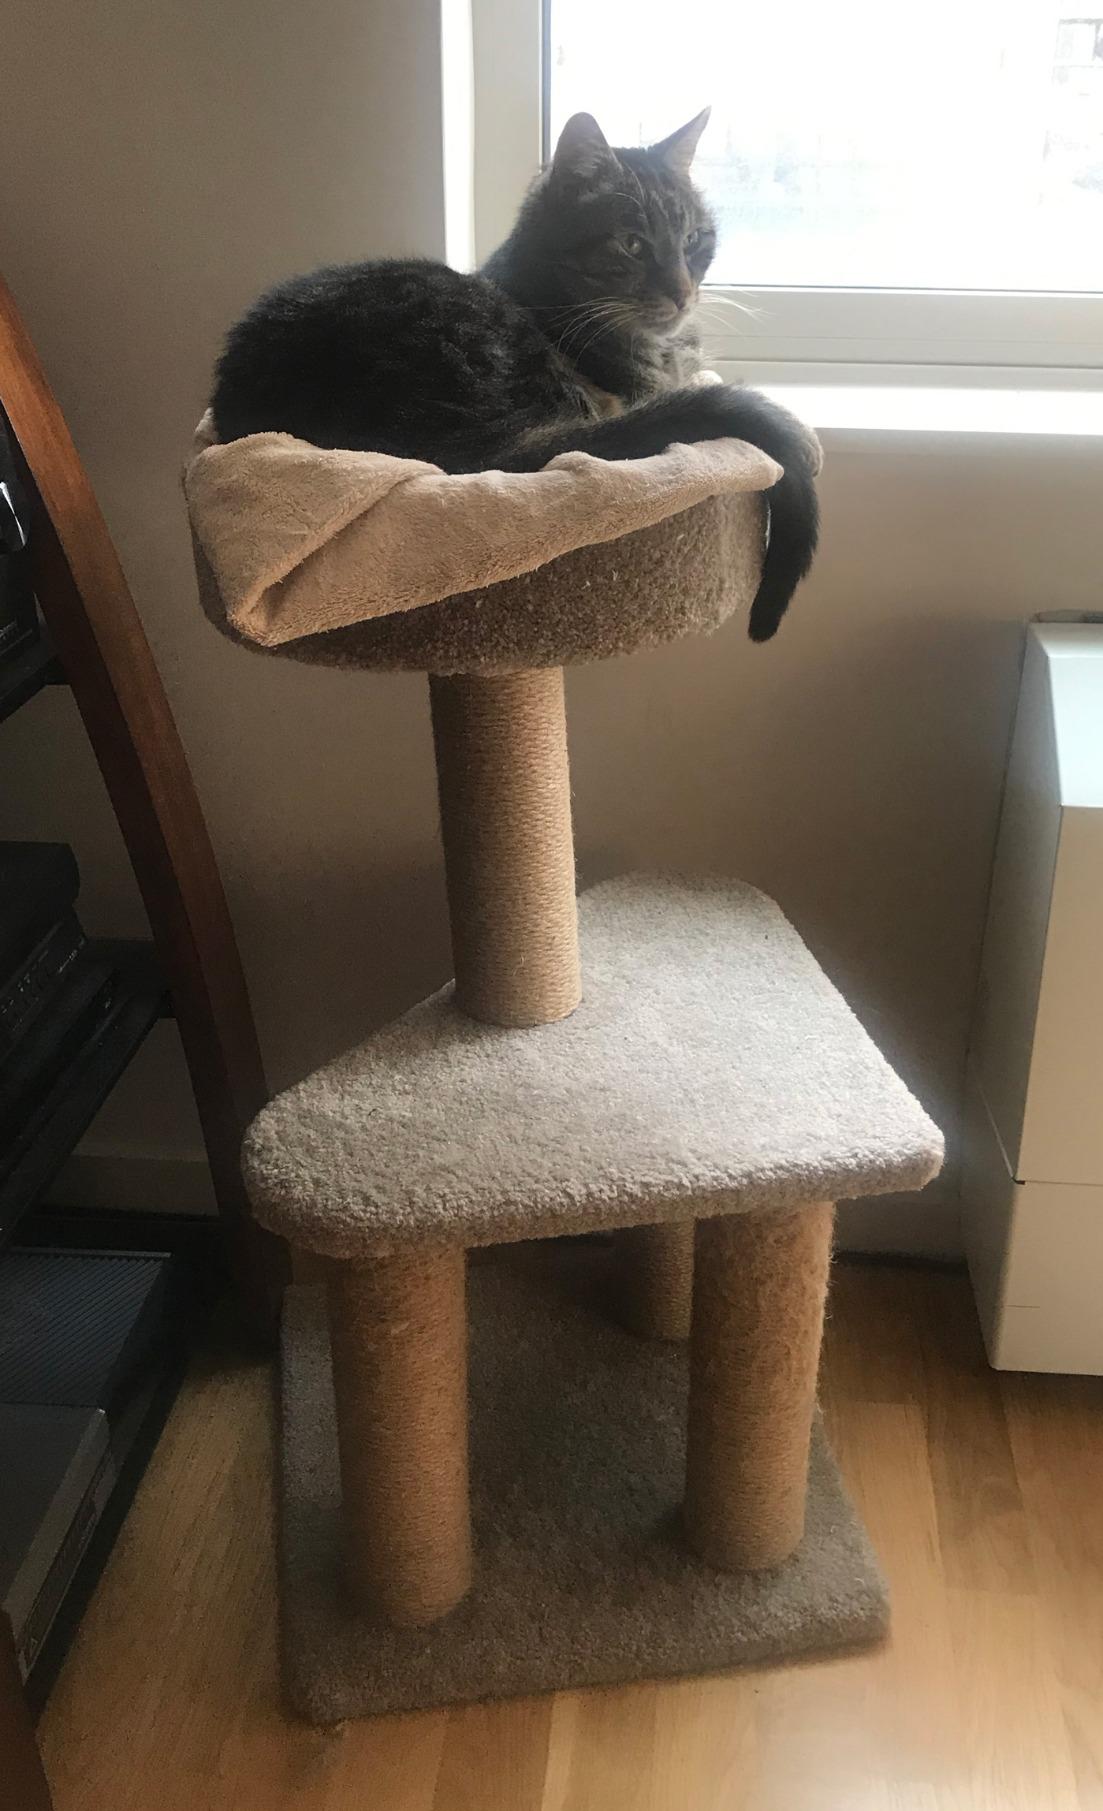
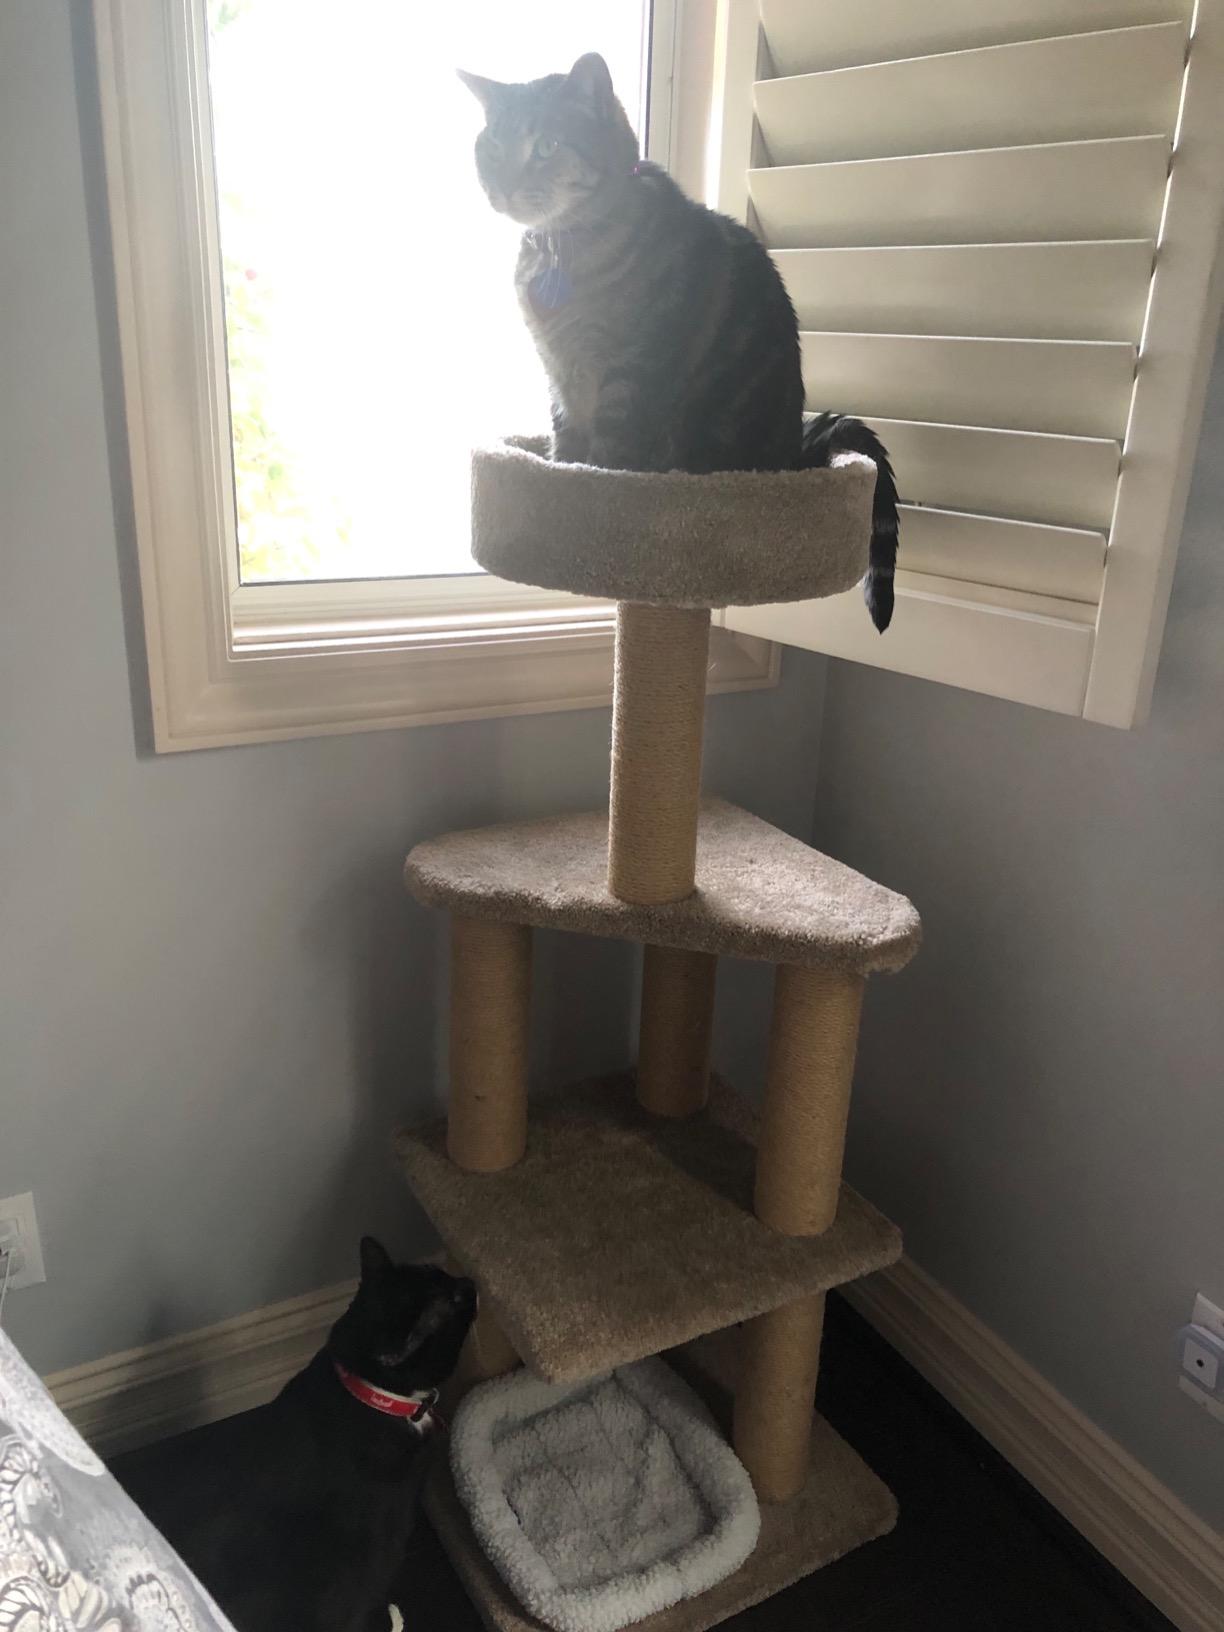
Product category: items_cat tree
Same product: no